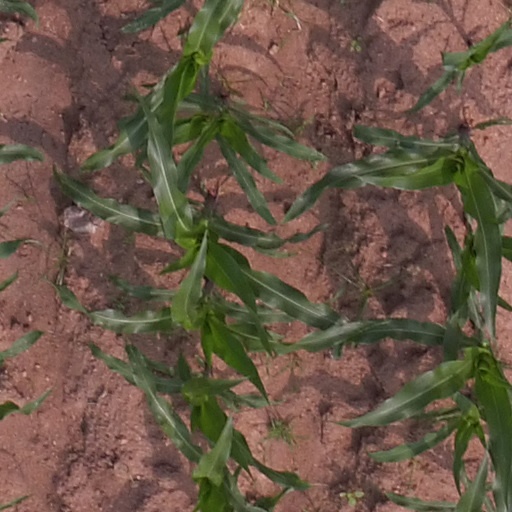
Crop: maize; corn